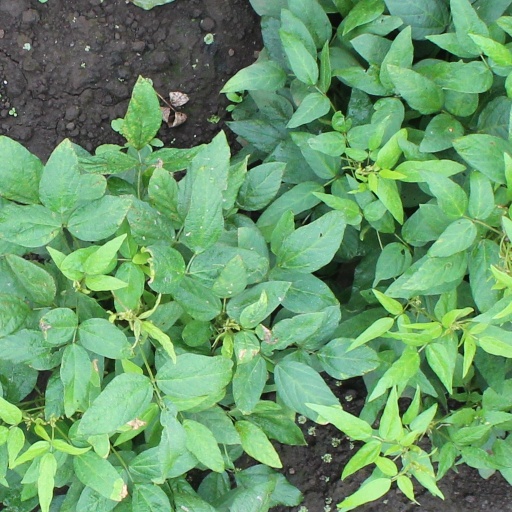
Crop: soybean